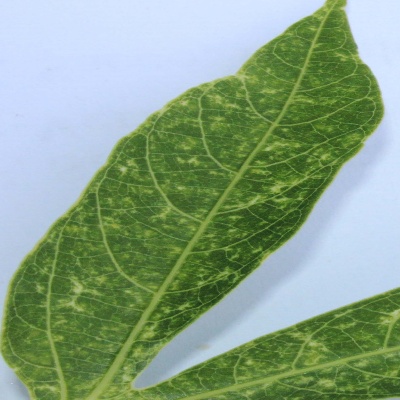
Crop: Cassava
Condition: green mite